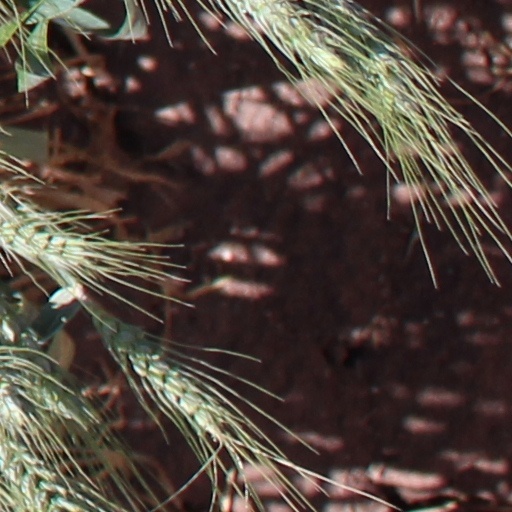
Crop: wheat